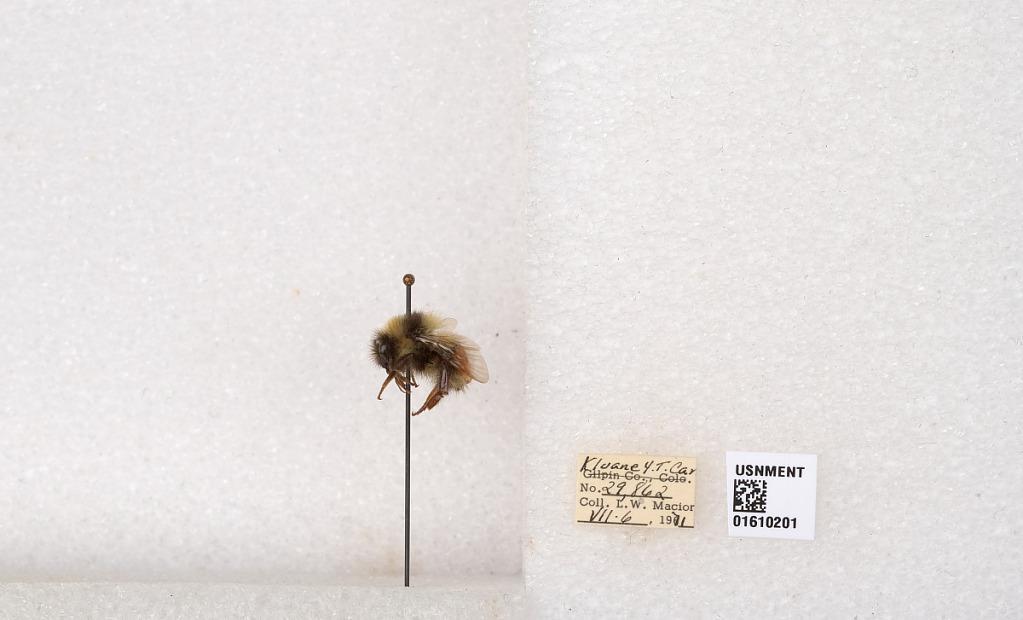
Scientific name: Bombus (Pyrobombus) sylvicola Kirby
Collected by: L. Macior
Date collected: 1971-7-6
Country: Canada
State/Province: Yukon Territory
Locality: Kluane National Park and Reserve
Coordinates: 60.7493, -139.504